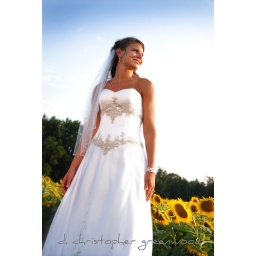
Mariska's Pre-Wedding portrait session. We were in a sunflower field in Alabama. It was in the 90s and there were Bees!